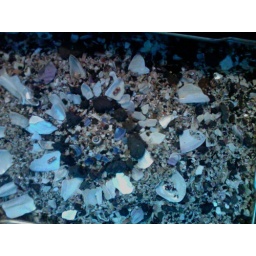
Seltjarnarnes shell sand in a box to play with...